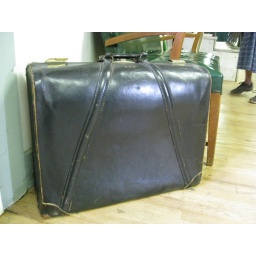
Large suitcase/doctor bag in the old doctor's office